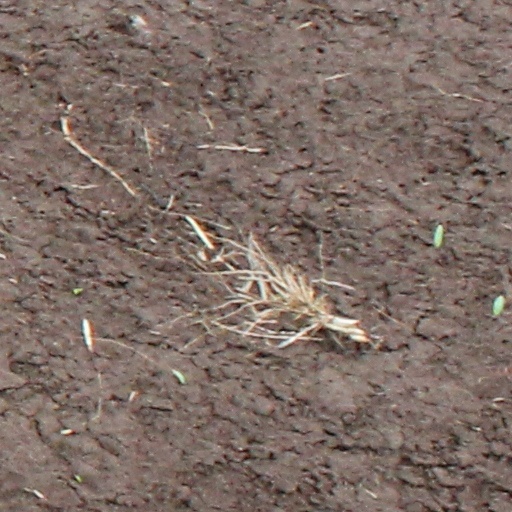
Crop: wheat